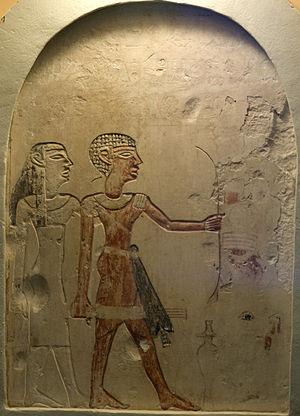
Gebelein est une ville d'Égypte située sur le Nil, à environ quarante kilomètres au sud de Thèbes, dont le nom moderne est Naga el-Gherira.